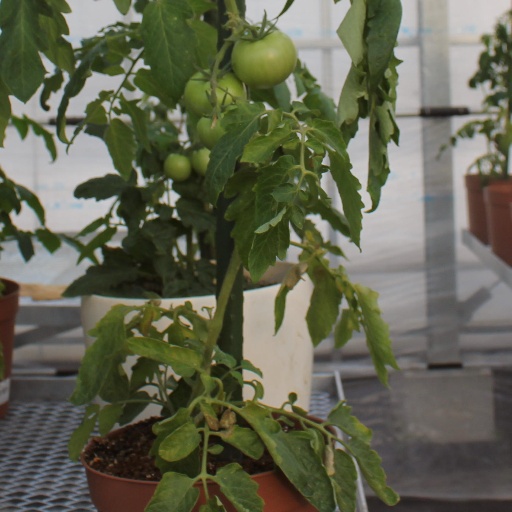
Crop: tomato